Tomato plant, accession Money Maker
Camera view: tilt-top (135 deg); turntable rotation: 60 degrees
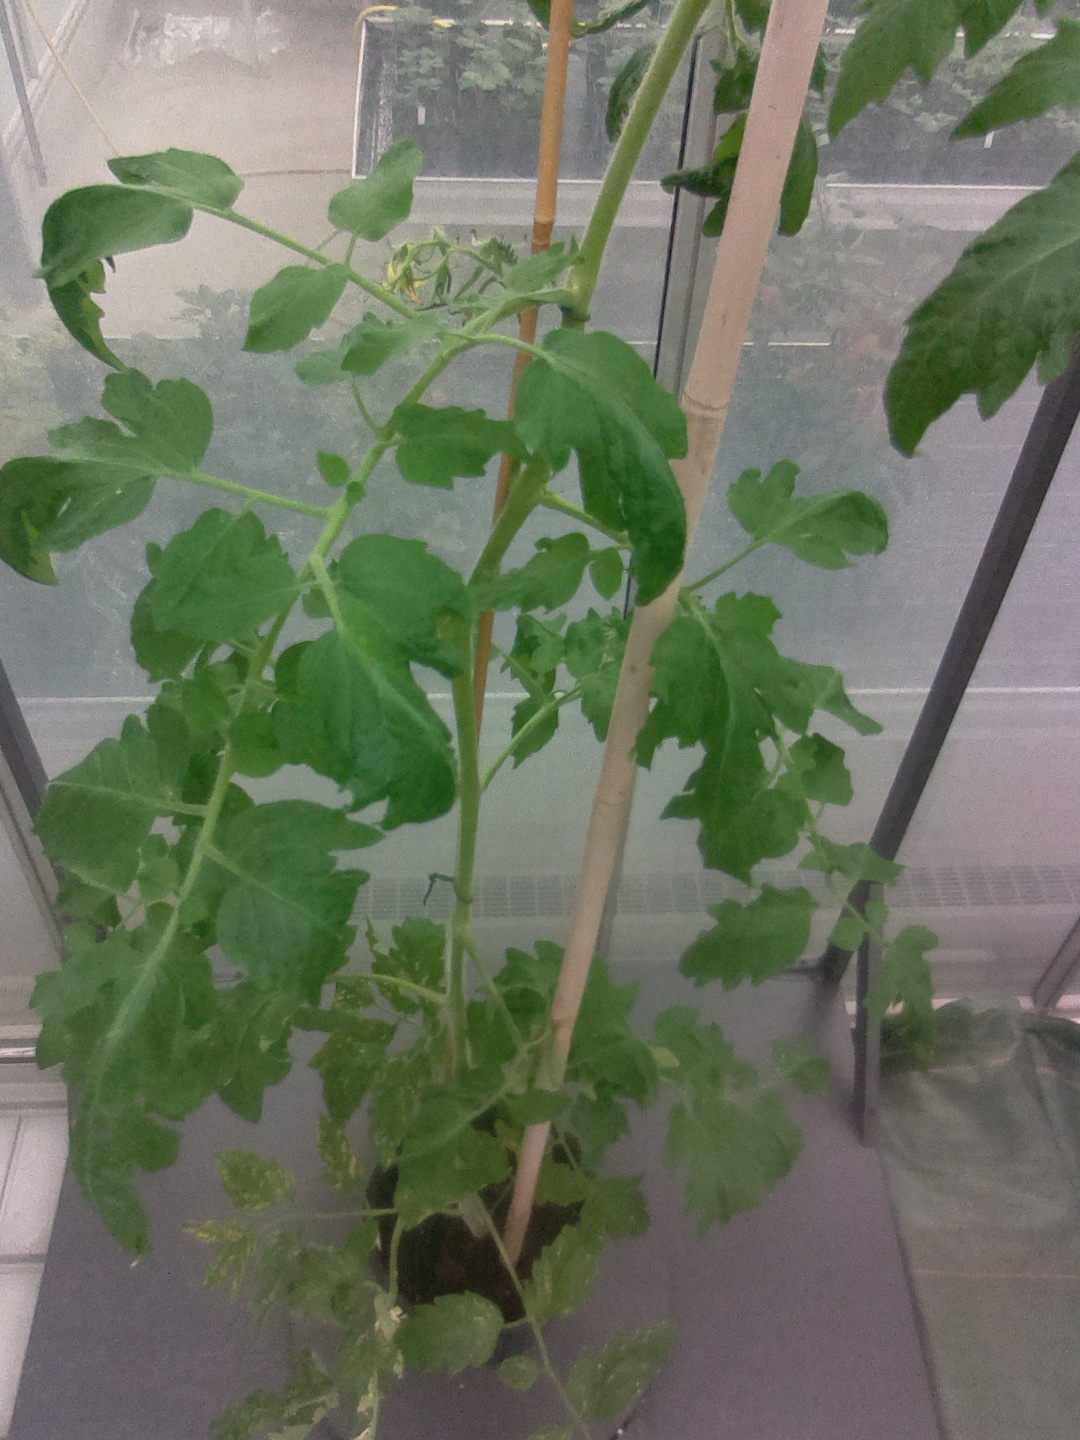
BBCH growth stage 70: Fruits at the main stem or branches visibles